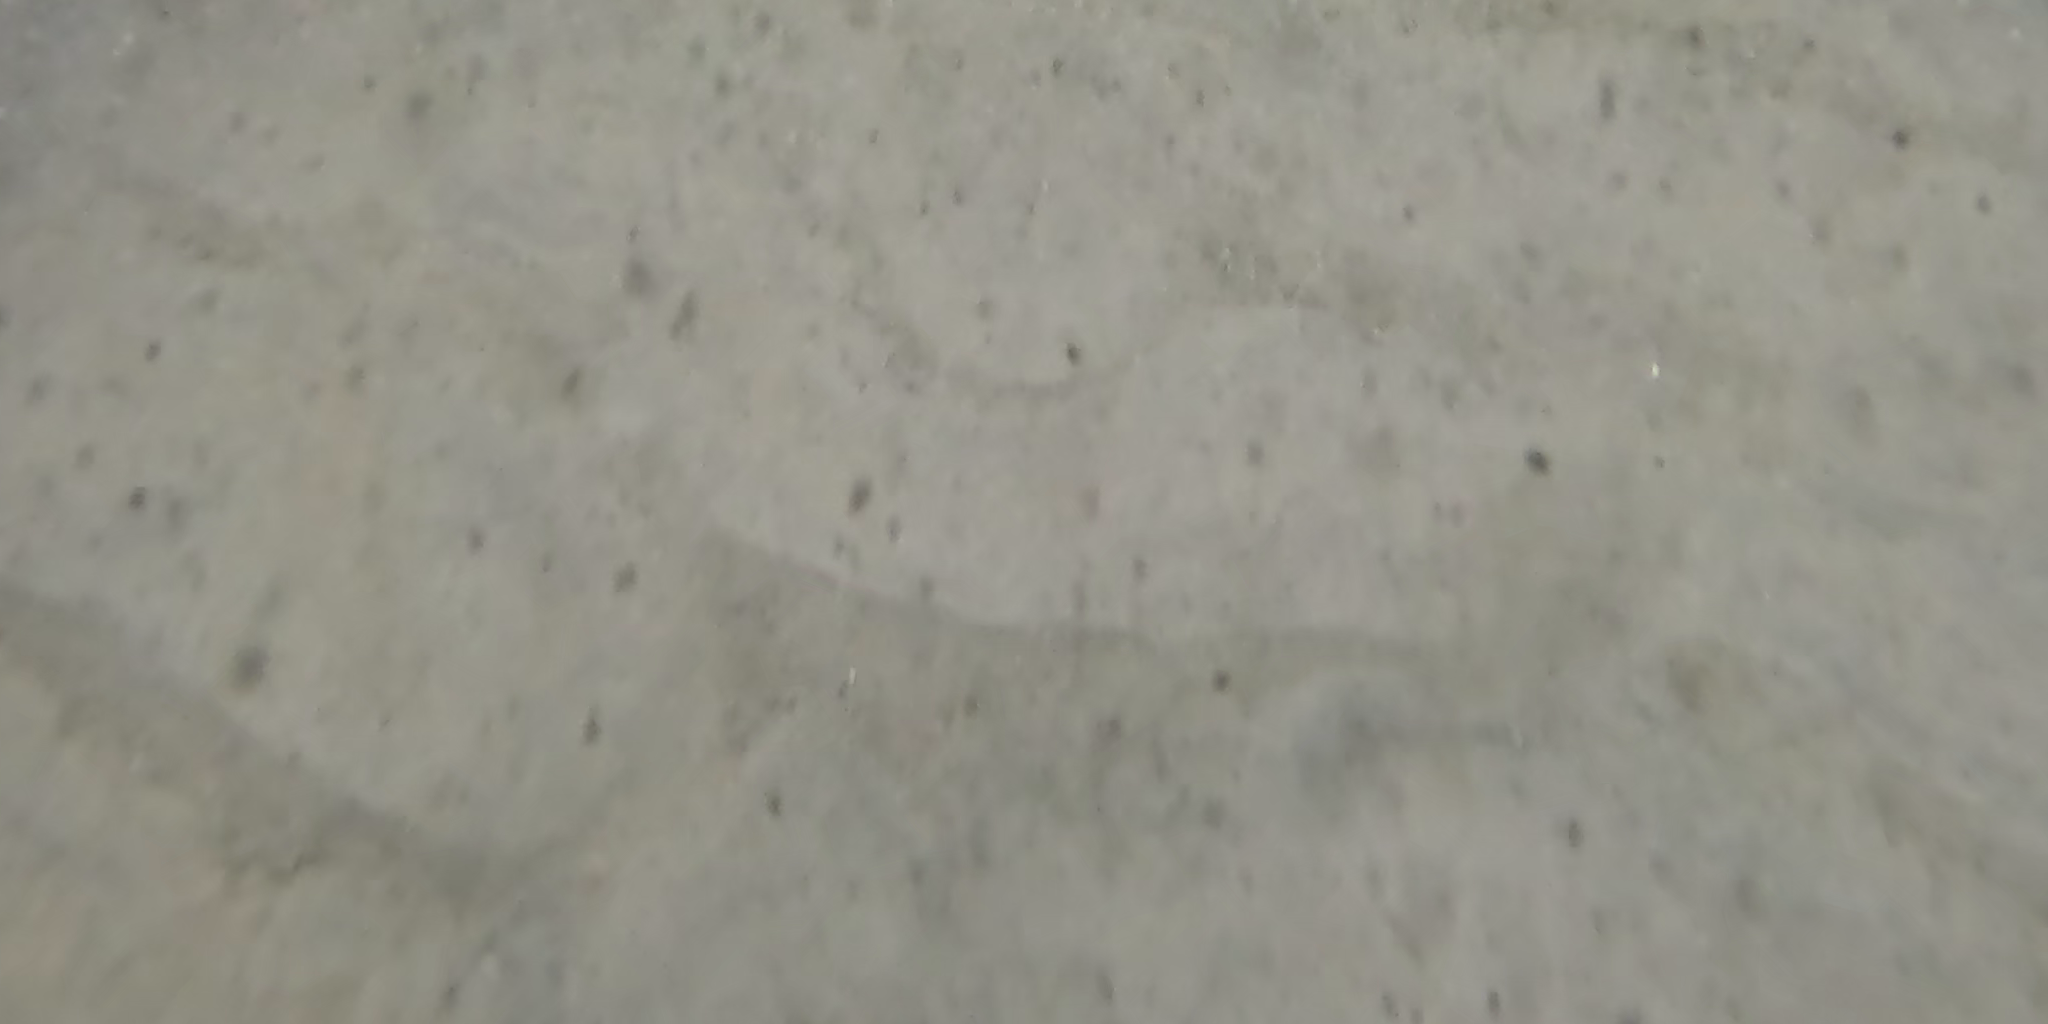
Seabed habitat: sand